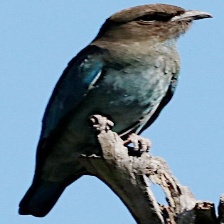
Species: ASIAN DOLLARD BIRD
Scientific name: EURYSTOMUS ORIENTALIS